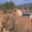
Label: elephant